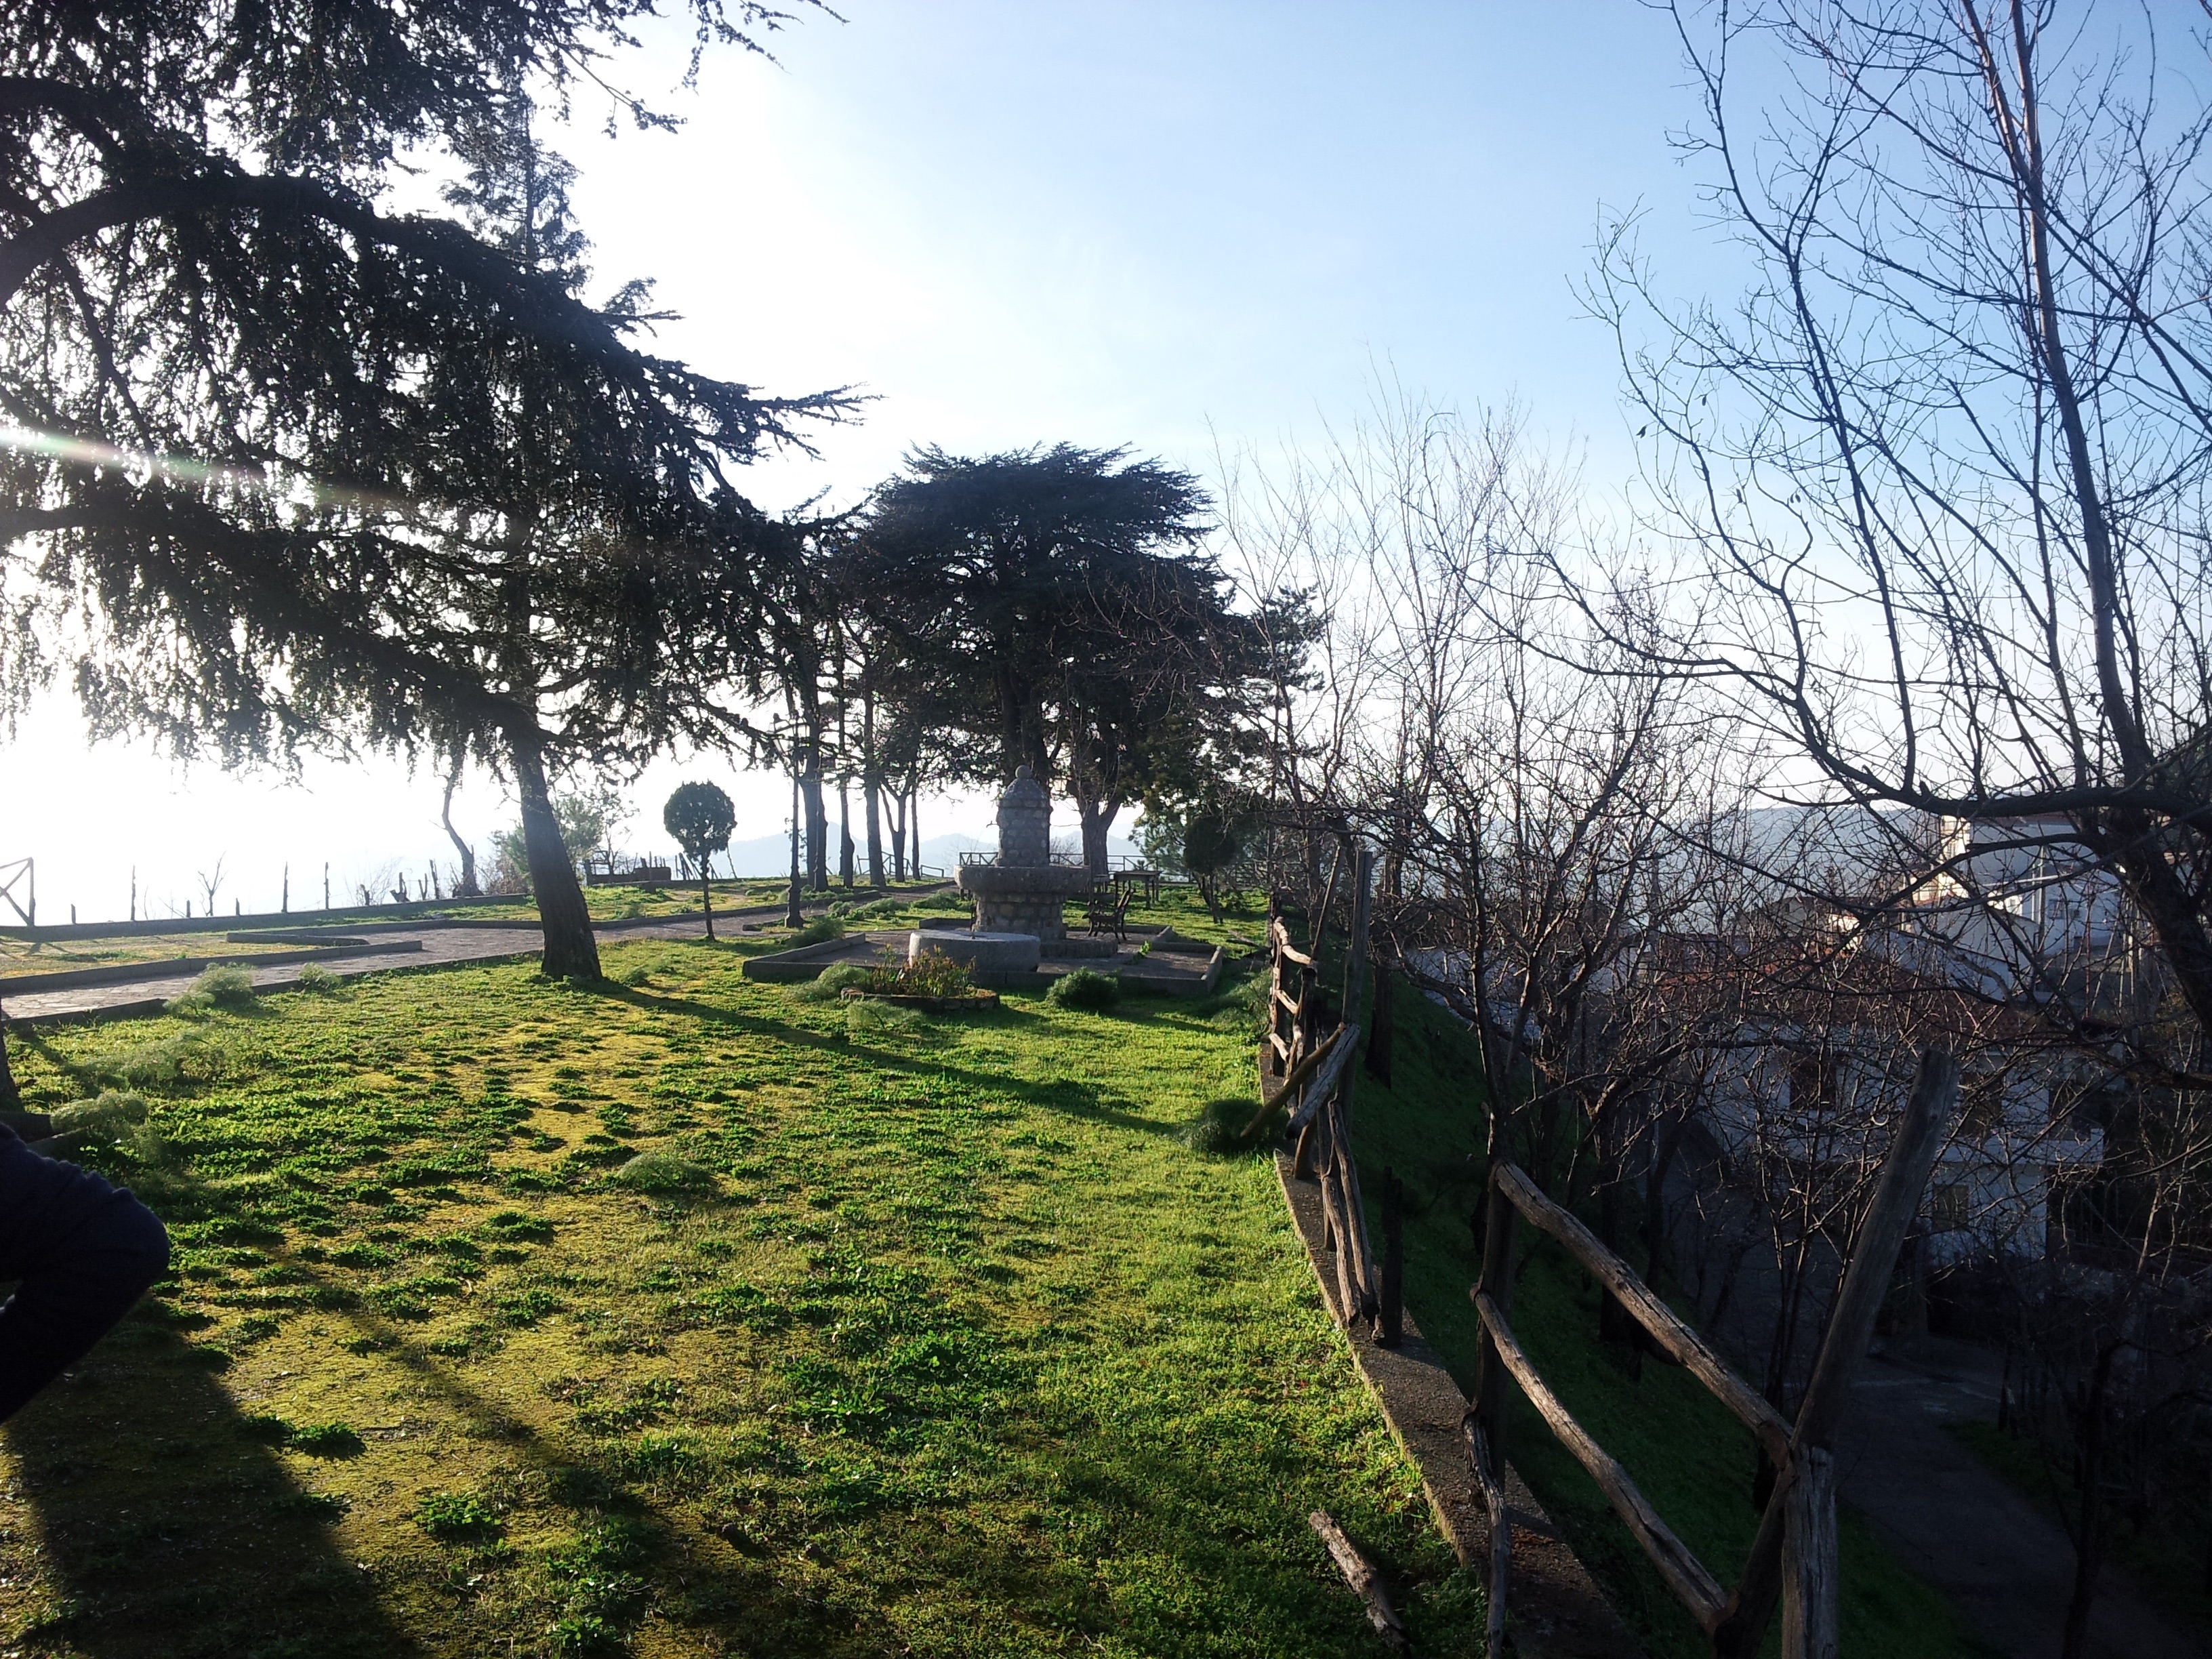
tree, grass, plant, farm, sunlight, leaf, flower, autumn, garden, waterway, shrub, plantation, woodland, yard, rural area, woody plant